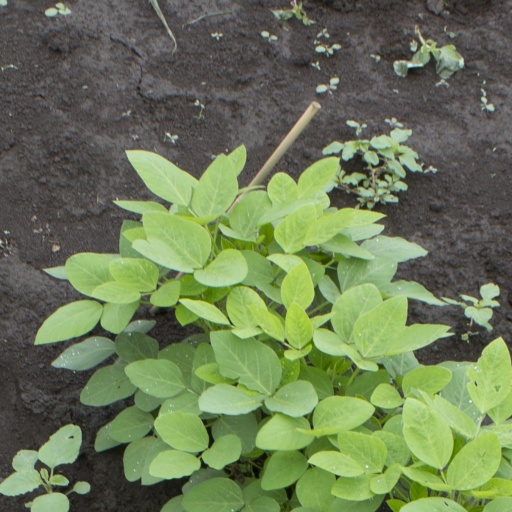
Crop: soybean